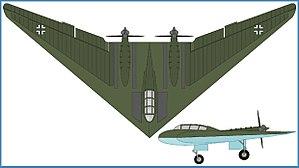
Le Horten H.VII était un avion de formation à la chasse à aile volante avions conçu par les frères Horten pendant la Seconde Guerre mondiale.